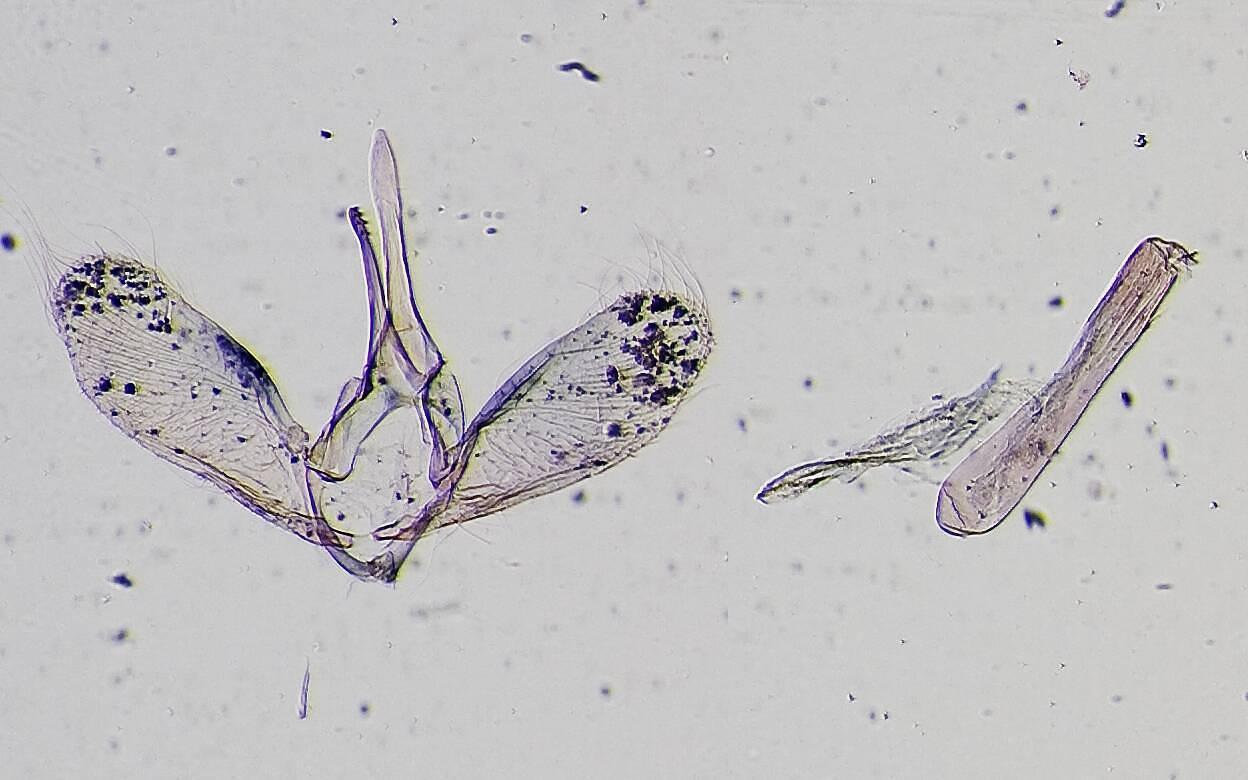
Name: Aulacodes traversalis
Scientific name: Aulacodes traversalis Dyar, 1914
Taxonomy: Animalia, Arthropoda, Insecta, Lepidoptera, Pyralidae
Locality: Trinidad River, Panama
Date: May 1911